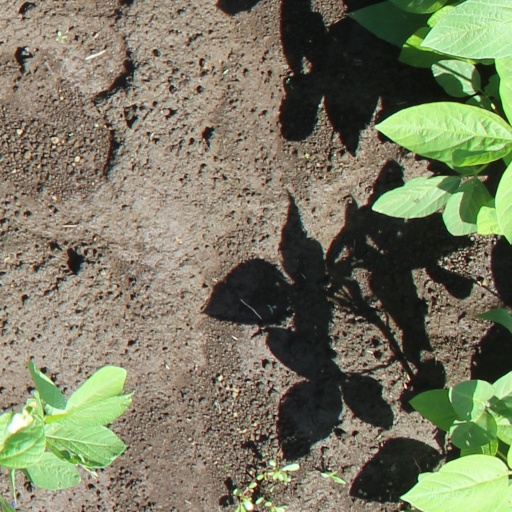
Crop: soybean